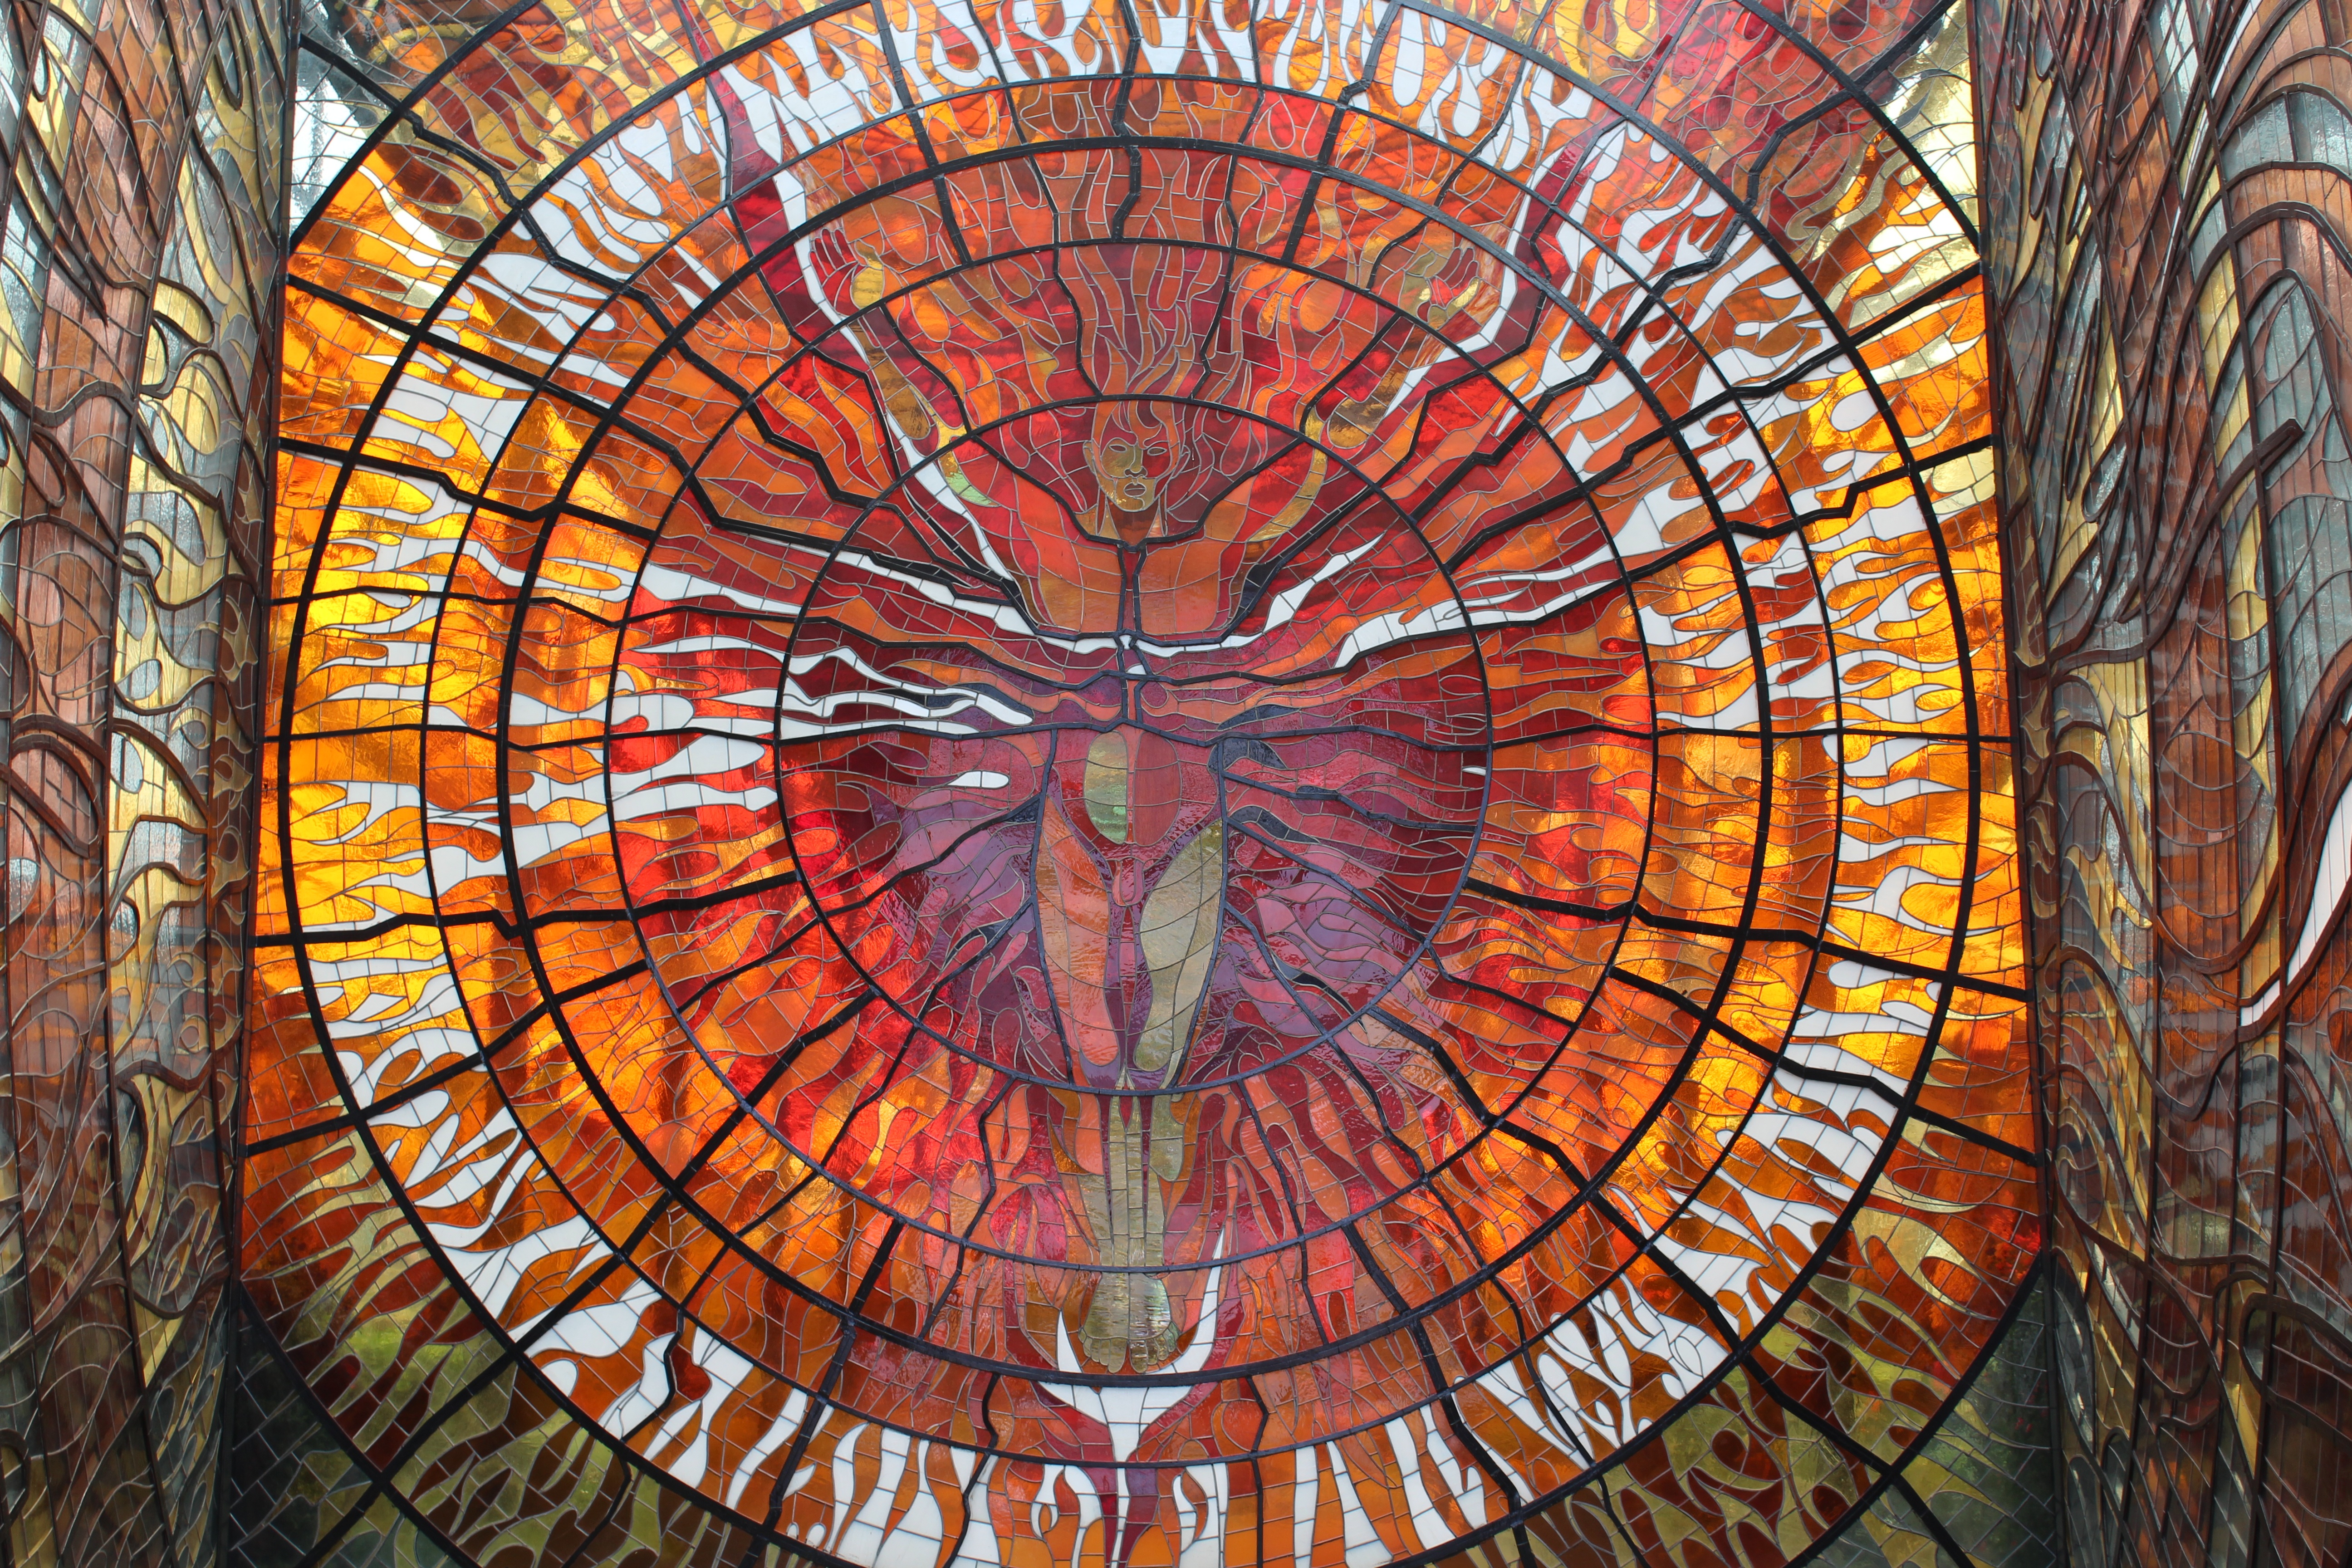
man, window, glass, fire, material, stained glass, circle, art, symmetry, mosaic, stained glass window, modern art